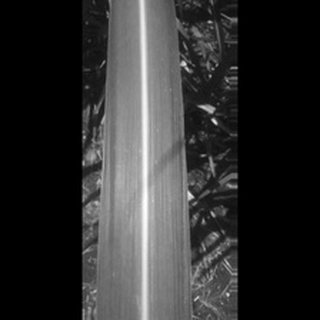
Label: healthy_sugarcane